Peter Murrell

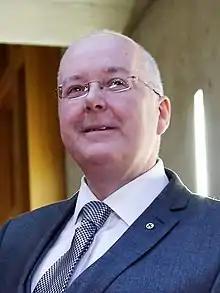
Murrell in 2014

Peter Tierney Murrell (born 1964) is a Scottish former political worker who served as Chief Executive Officer of the Scottish National Party (SNP) from 2001 to 2023. He was married to former leader of the SNP and First Minister of Scotland Nicola Sturgeon from 2010 until their separation in 2025.